Titus Manlius Imperiosus Torquatus

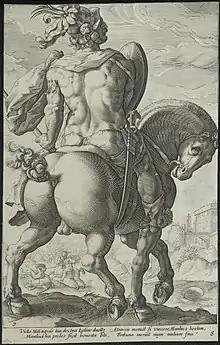
Titus Manlius riding a horse. Engraving by Hendrick Goltzius, 1586.

Titus Manlius Imperiosus Torquatus was a famous politician and general of the Roman Republic, of the old gens Manlia. He had an outstanding career, being consul three times, in 347, 344, and 340 BC, and dictator three times, in 353, 349, and 320 BC. He was one of the early heroes of the Republic, alongside Cincinnatus, Cornelius Cossus, Furius Camillus, and Valerius Corvus. As a young military tribune, he defeated a huge Gaul in one of the most famous duels of the Republic, which earned him the epithet "Torquatus" after the torc he took from the Gaul's body. He was also known for his moral virtues, and his severity became famous after he had his own son executed for disobeying orders in a battle. His life was seen as a model for his descendants, who tried to emulate his heroic deeds, even centuries after his death.